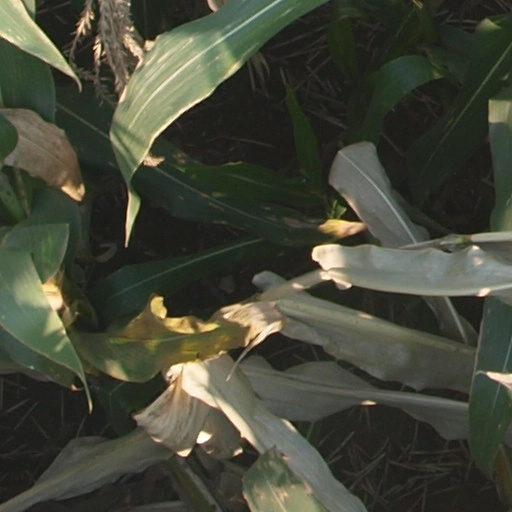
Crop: maize; corn